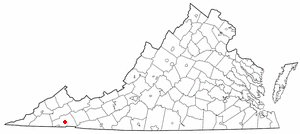
La ville d’Abingdon est le siège du comté de Washington, dans le Commonwealth de Virginie, aux États-Unis. Sa population s’élevait à 8 191 habitants lors du recensement de 2010, estimée à 7 981 habitants en 2017.